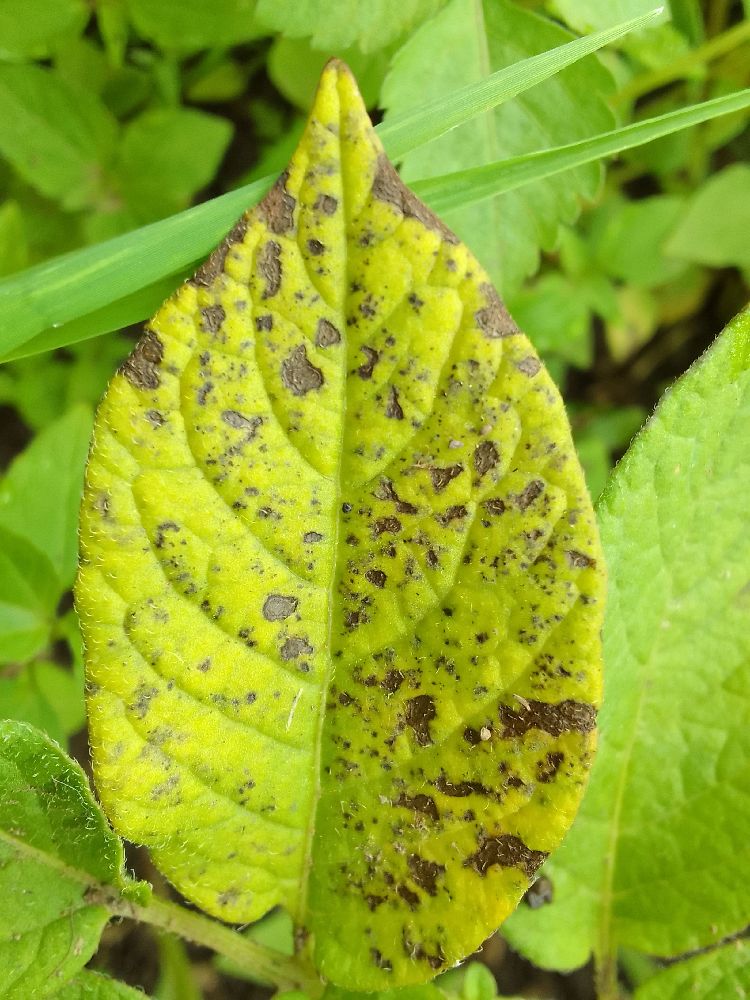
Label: Early blight